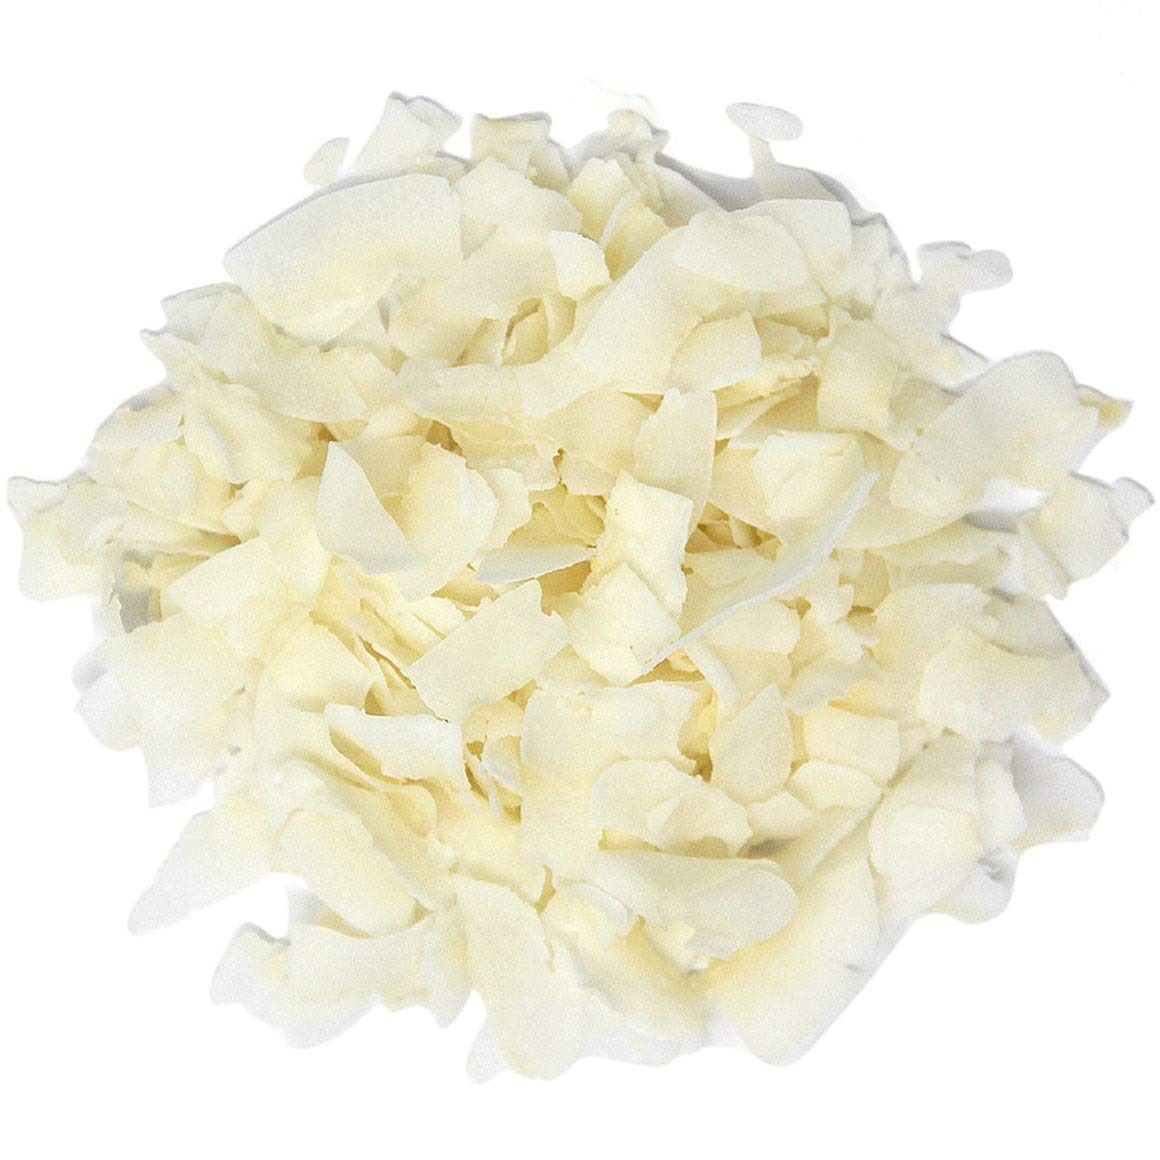
Item Name: Bulk Unsweetened Coconut Chips 10 Pound Wholesale Box
Bullet Point 1: Gluten-free, Non-GMO, no added sugar, 100% naturally unsweetened tropical coconut taste in every flake
Bullet Point 2: Coconut chips are a healthy snack, rich in protein, fiber & iron
Bullet Point 3: Raw, vegan, low-carbs, cholesterol free and non-gmo
Bullet Point 4: Coconut lowers your levels of LDL cholesterol while increasing the level of HDL cholesterol. Strengthening your arteries and promotes cardiovascular health
Bullet Point 5: We never sacrifice the quality of our products- no matter what size you purchase; Save money while you make life easier when you buy in bulk; Available in 5lbs. 10 lbs. and 25 lbs. bags
Value: 160.0
Unit: Ounce

Price: 168